Presidency of James Madison

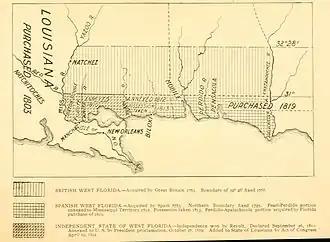
A sketch map published in 1898 showing the territorial changes of "West Florida"

The acquisition of West Florida from Spain had been one of President Jefferson's major goals. Jefferson and James Monroe, who had negotiated the Louisiana Purchase, contended that the purchase had included West Florida, and Madison continued to uphold this claim. Spanish control of its New World colonies had weakened due to the ongoing Peninsular War, and Spain exercised little effective control over West Florida and East Florida. Madison was especially concerned about the possibility of the British taking control of the region, which, along with Canada, would give the British Empire control of territories on the northern and southern borders of the United States. However, the United States was reluctant to go to war for the territory when France or Great Britain might intervene.